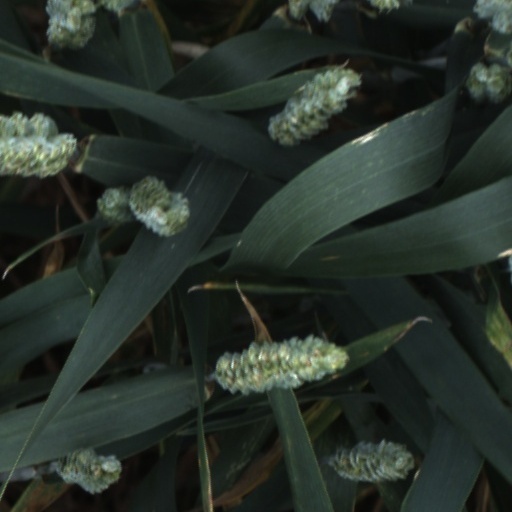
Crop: wheat